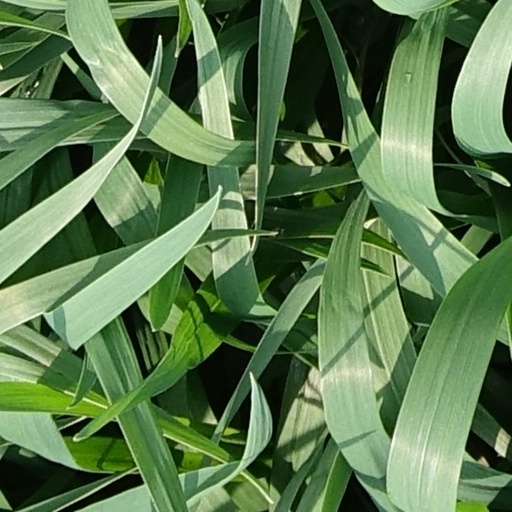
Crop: wheat